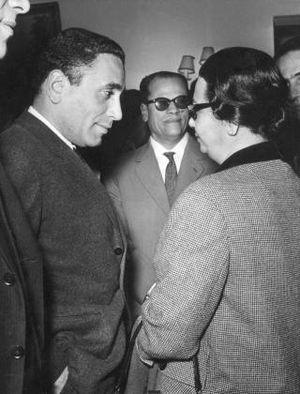
Mohamed Hassanein Heikal, né le 23 septembre 1923 dans la province de Qalyubiya, dans le delta du Nil, et mort le 17 février 2016 au Caire, est un journaliste, écrivain et homme politique égyptien.
Najib Mahfouz, né le 11 décembre 1911 et mort le 30 août 2006, est un écrivain égyptien contemporain de langue arabe et un intellectuel réputé d’Égypte, ayant reçu le prix Nobel de littérature en 1988.